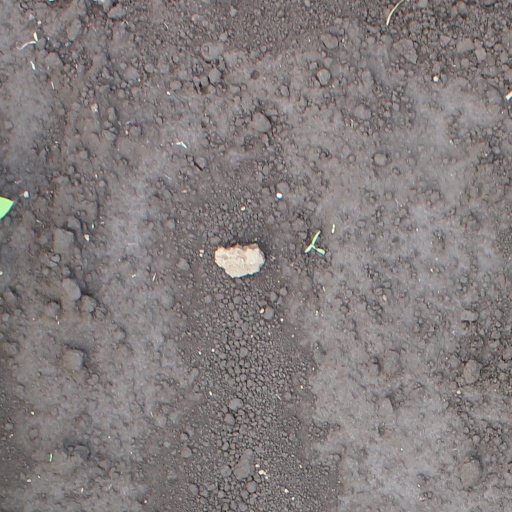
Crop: soybean